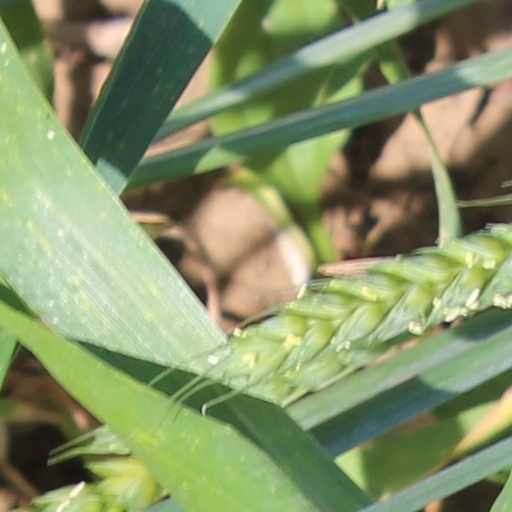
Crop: wheat